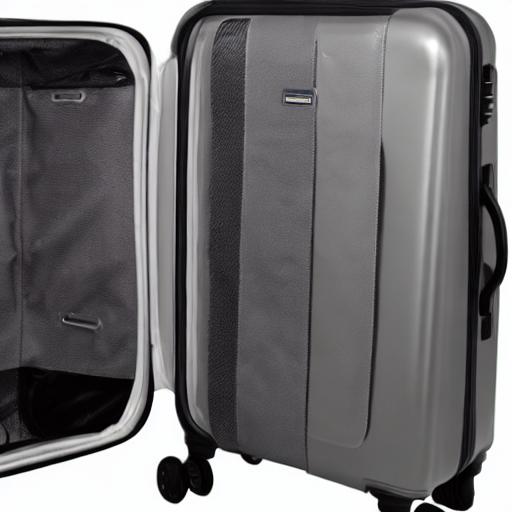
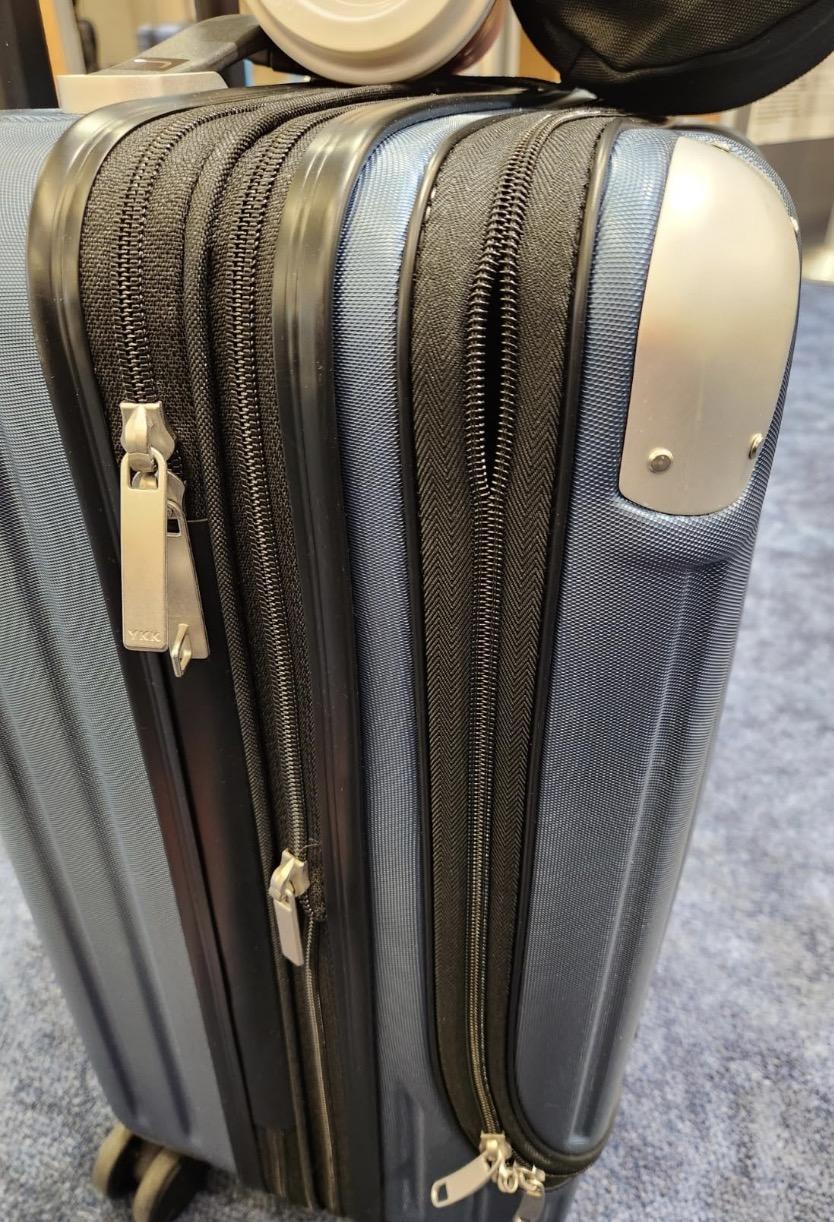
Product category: items_tea
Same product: no